Alluring Albany

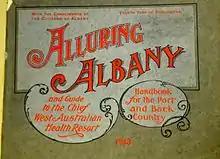
1913 edition cover

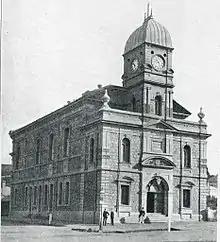
Albany Town Hall in all editions of "Alluring Albany", and the 1927 centenary book

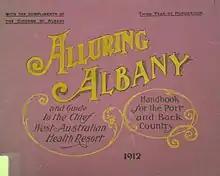
Cover of the 1912 edition

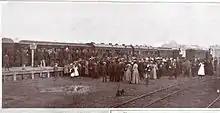
The 1901 royal train at Albany railway station

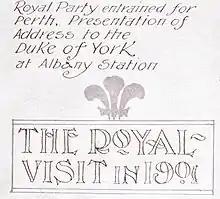
Caption for the royal visit at Albany railway station

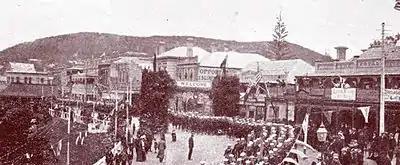
American sailors returning along Stirling Terrace to ships from the American Fleet visiting in 1908

"Alluring Albany" was a book published between 1910 and 1913 by the Albany Advertiser about the town and port of Albany, Western Australia. The printing company, a part of the Advertiser operation, had been founded by William Frear Forster – the founding editor of the Advertiser, who however by the time of publication had moved to work on "The Mercury" in Hobart, Tasmania.